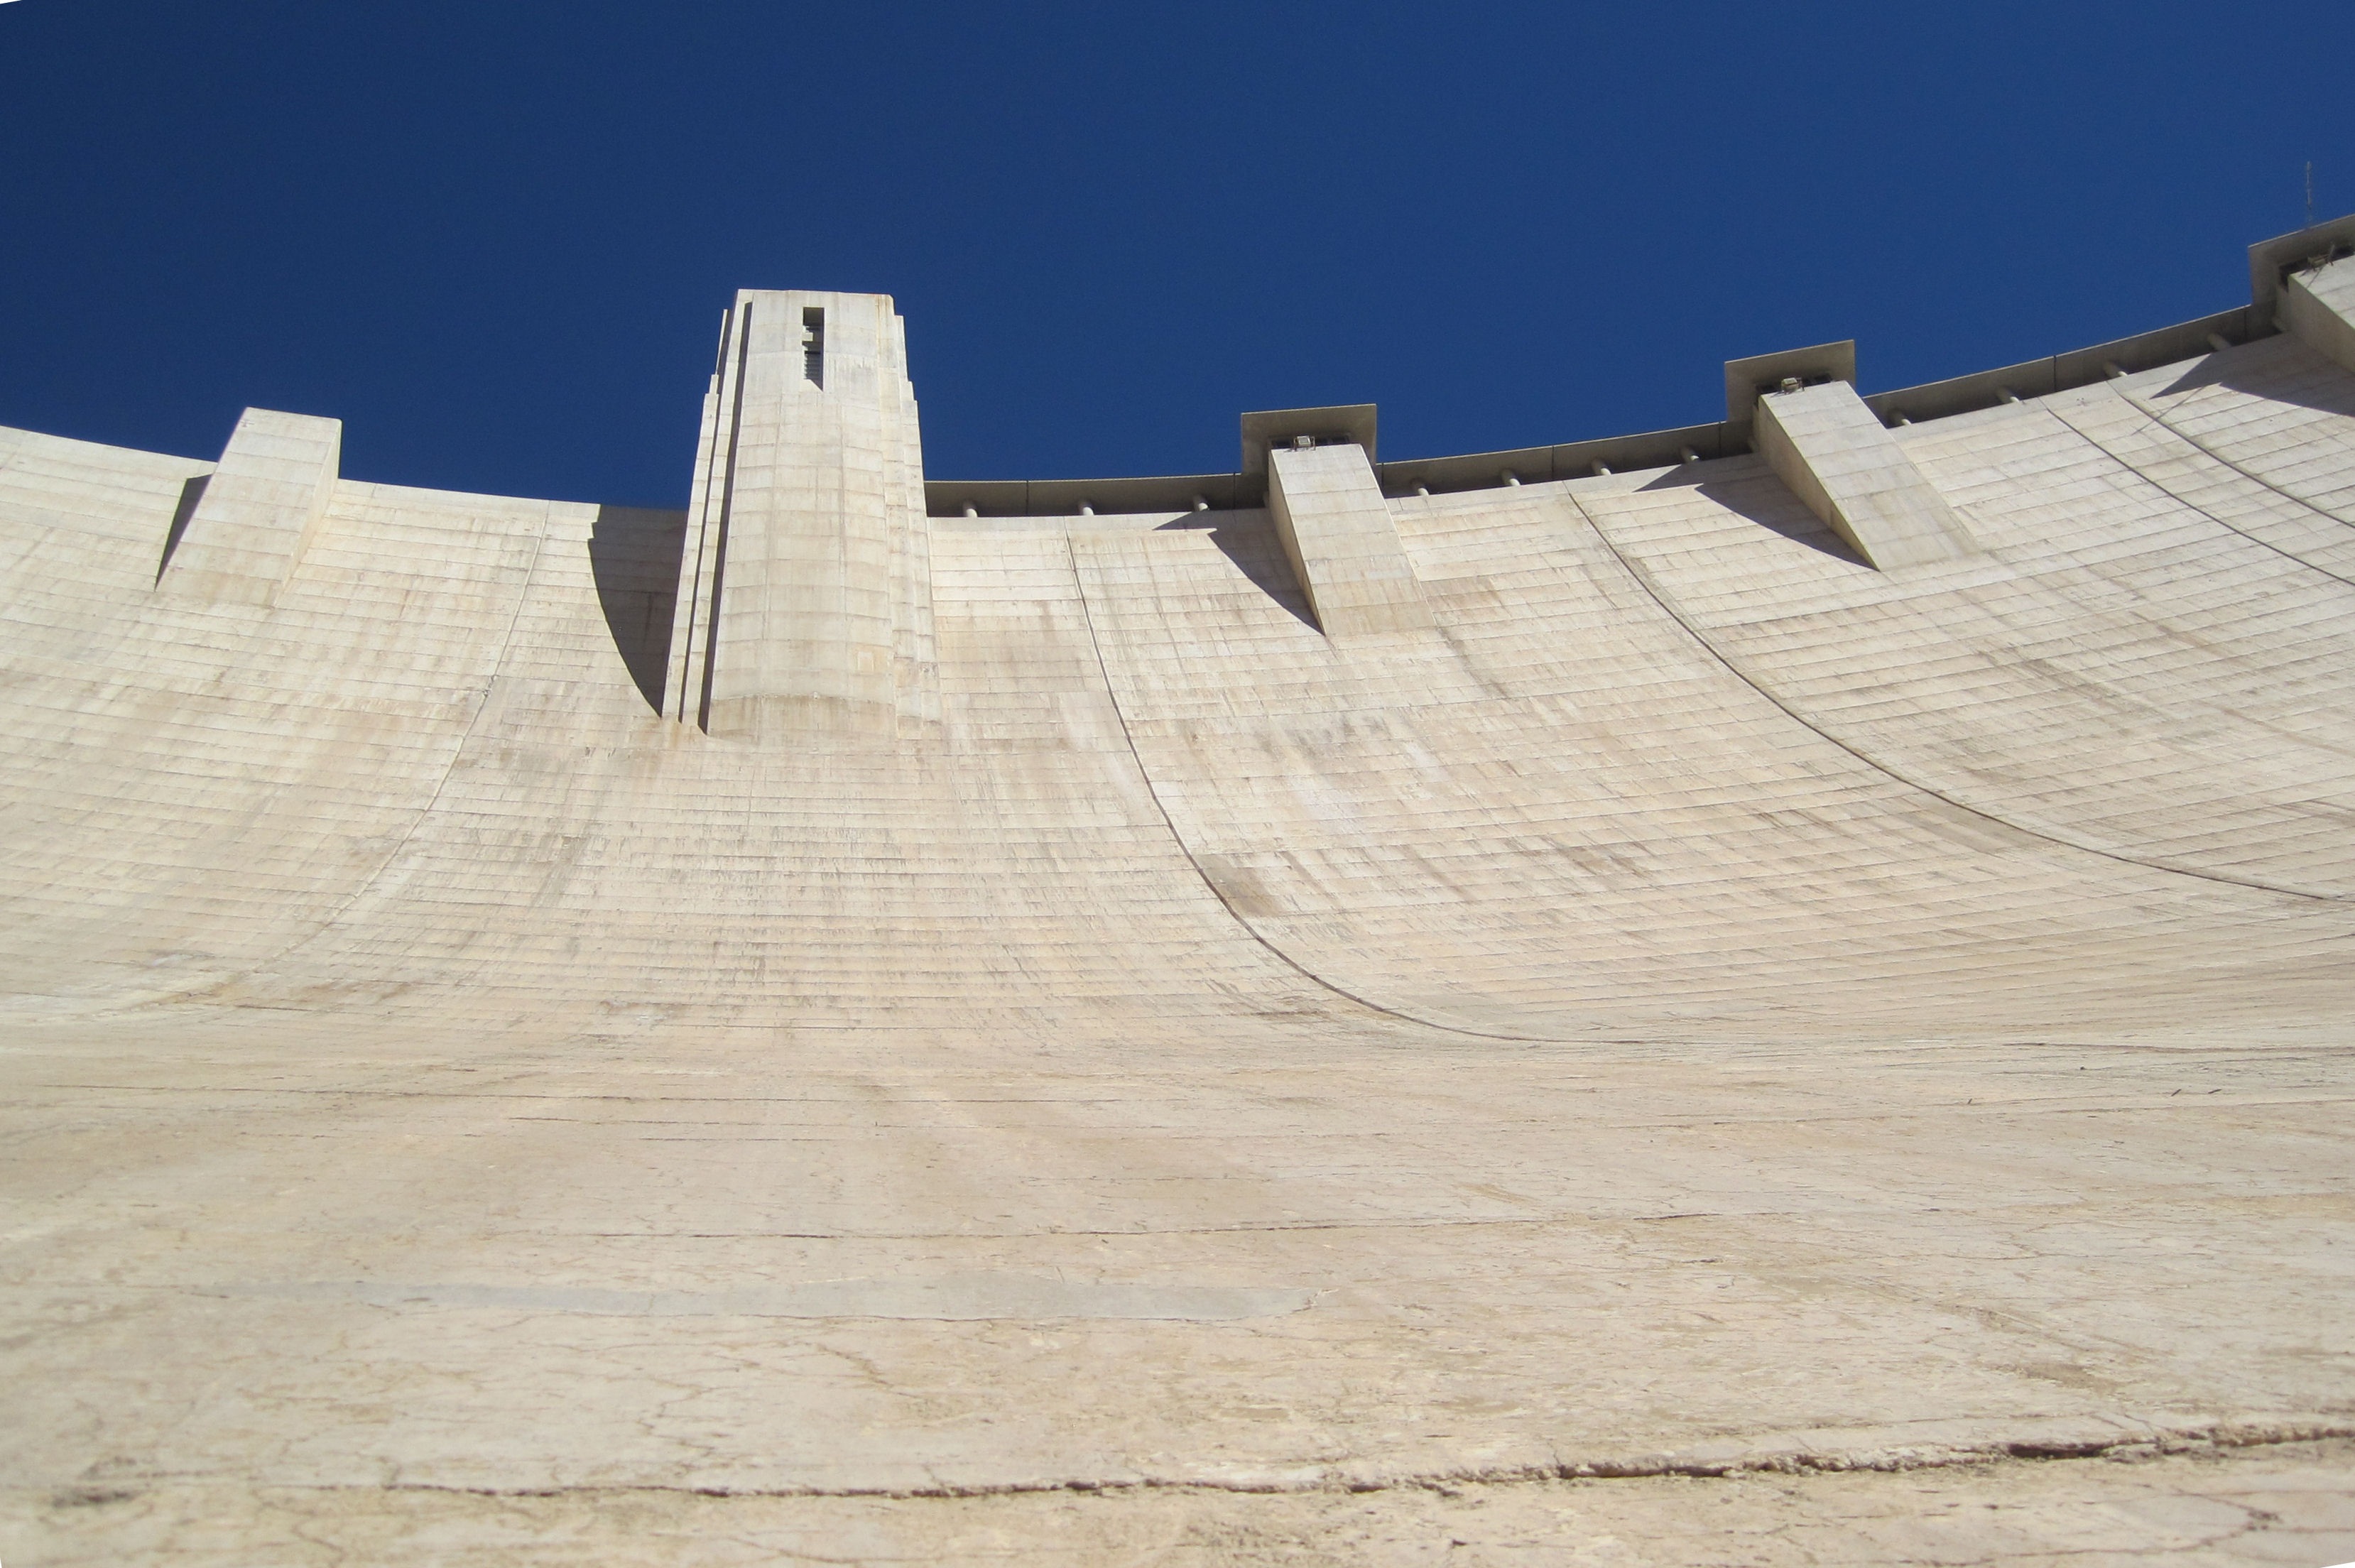
sand, architecture, structure, wood, roof, wall, line, material, concrete, generator, power, engineering, hoover, hoover dam, outdoor structure